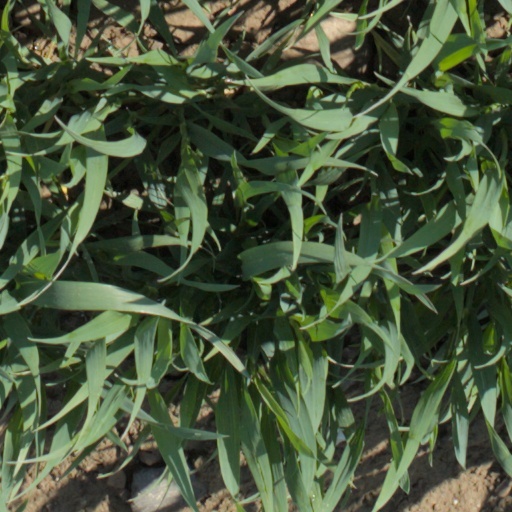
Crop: wheat